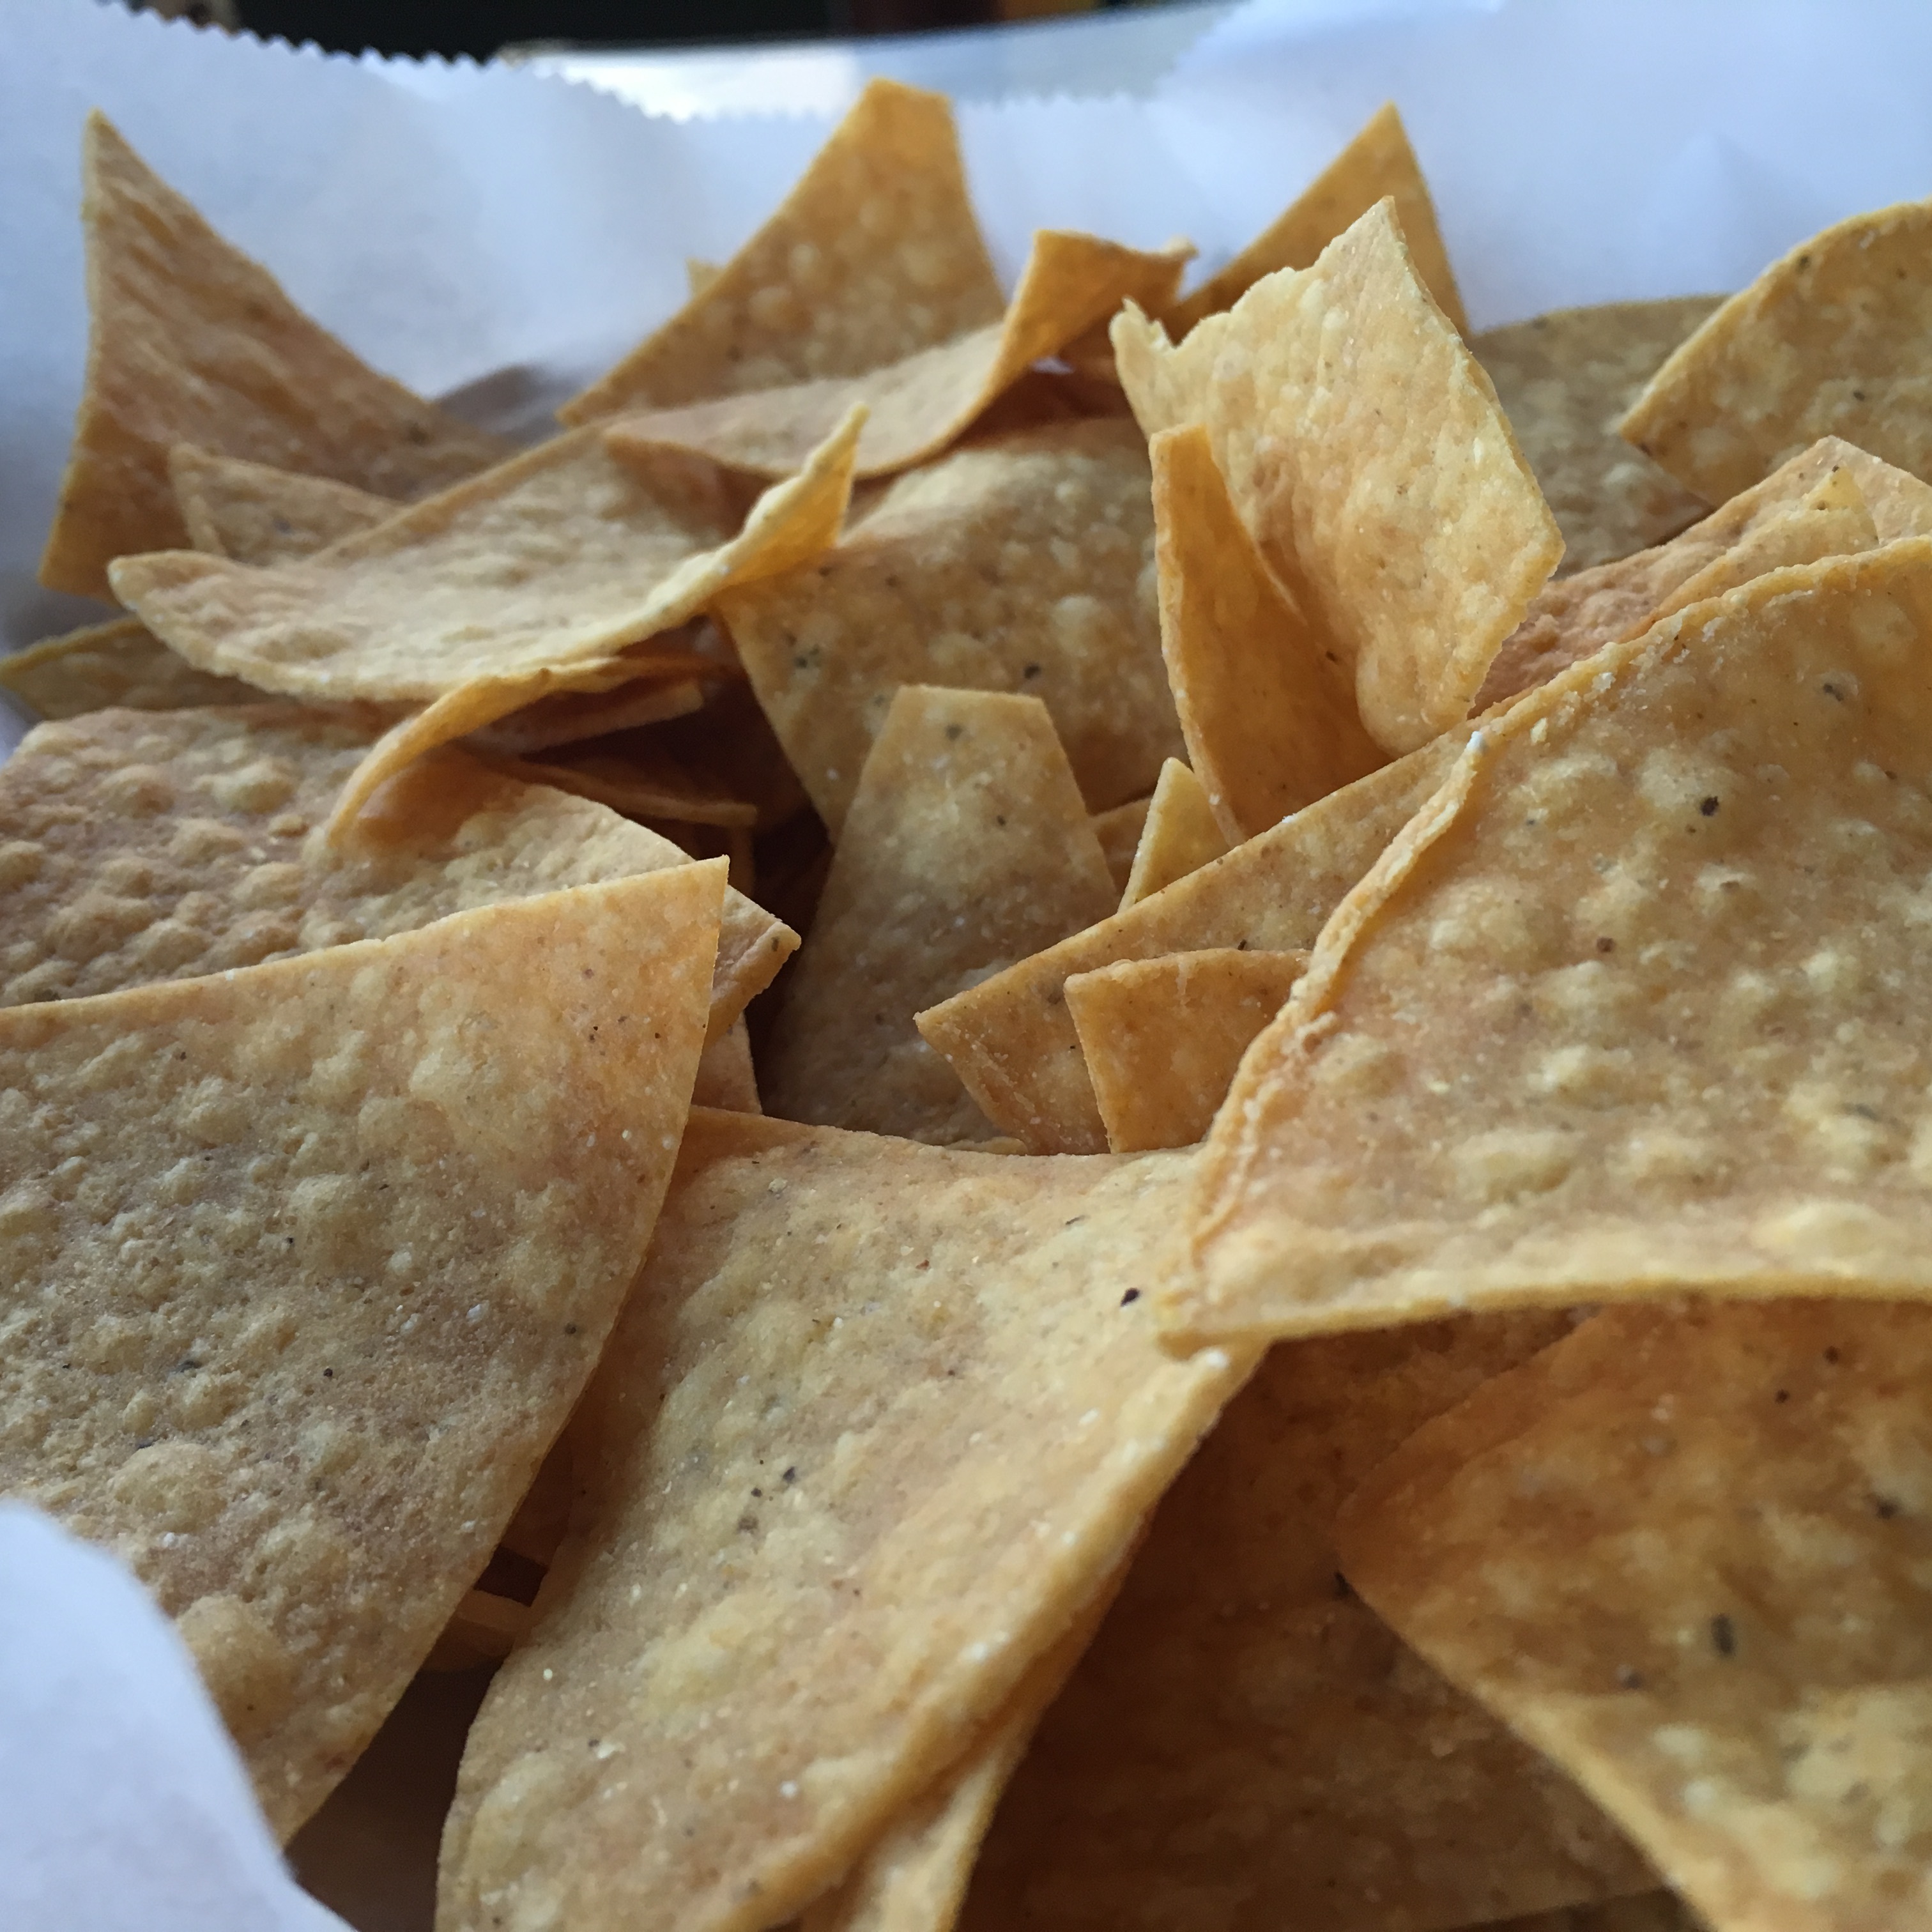
dish, meal, food, snack, dessert, cuisine, delicious, bread, baked, asian food, eating, tasty, mexican, chips, baked goods, junk food, snack food, flatbread, indian cuisine, tortilla chip